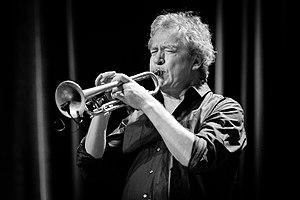
Nils Petter Molvær, né le 18 septembre 1960 à Sula, est un trompettiste, compositeur, et producteur norvégien.